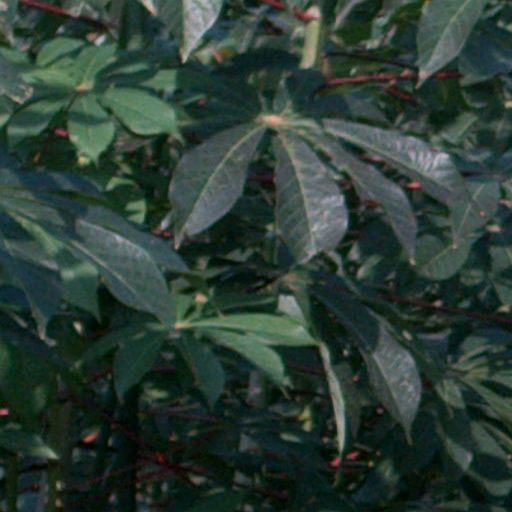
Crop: cassava